Paddock Place

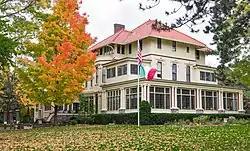

Paddock Place, also known as the Augustus Paddock House is located at 1033 Lake Drive SE in Grand Rapids, Michigan. It was built as a single-family home and later converted into a banquet and event facility. It was listed on the National Register of Historic Places in 1985.